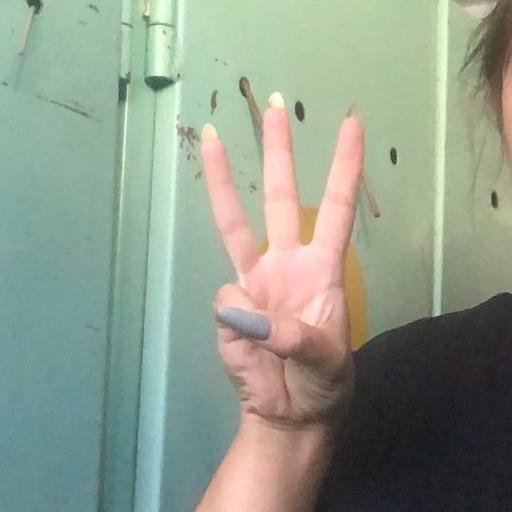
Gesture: three